Belgrave Ninnis

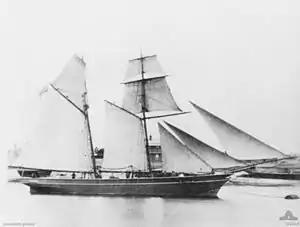
The schooner HMS "Beatrice", on which Ninnis served as naturalist during the survey expedition to the Northern Territory

In 1864, he was selected to serve as naturalist on a survey expedition to the Northern Territory of South Australia, aboard HMS "Beatrice". The expedition, under Boyle Travers Finniss, was charged with surveying the coast in the area of the Adelaide River, with the aim of selecting a site for a future territory capital. Together with W. P. Auld, Ninnis was the first to survey the area to the west of the river, around what is now Darwin. In his role as naturalist, Ninnis collected specimens of reptiles and birds, which he presented to the South Australian Institute (later the South Australian Museum), and timber, which was donated to the Adelaide Botanic Garden. Ninnis later reported to the Adelaide Philosophical Society on geological findings; "the coast at the Northern Territory," he said, "was generally composed of red and grey sandstone, with small quantities of quartz."